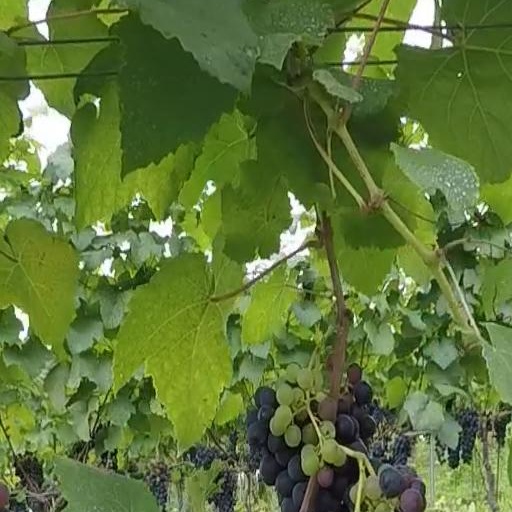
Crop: grape